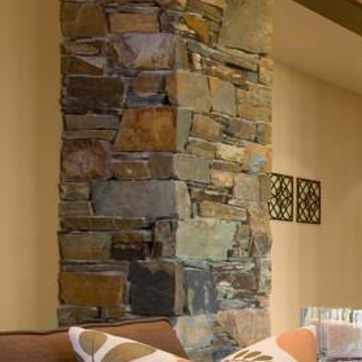
Material: stone